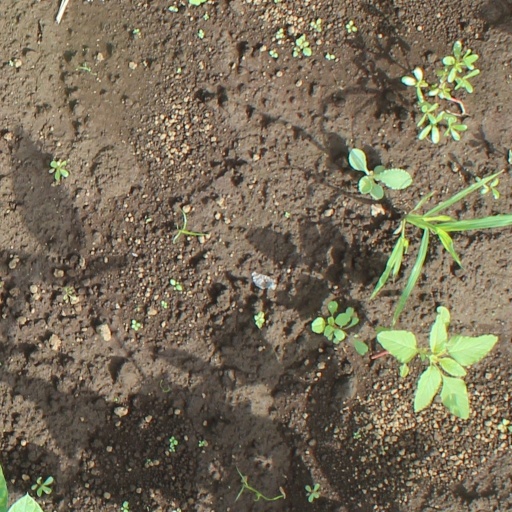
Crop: soybean